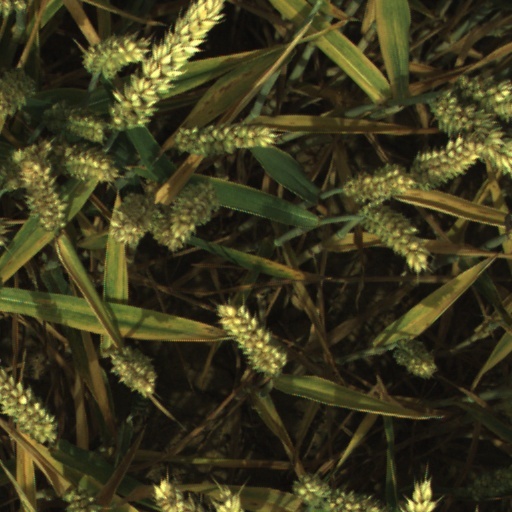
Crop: wheat